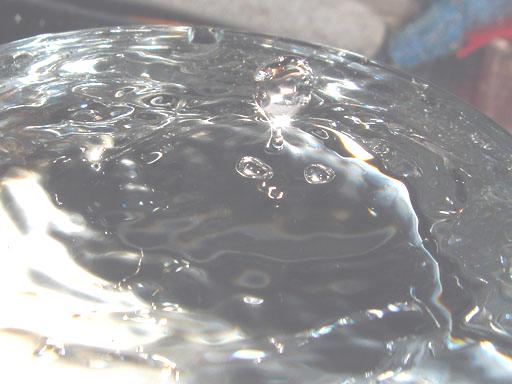
Material: water